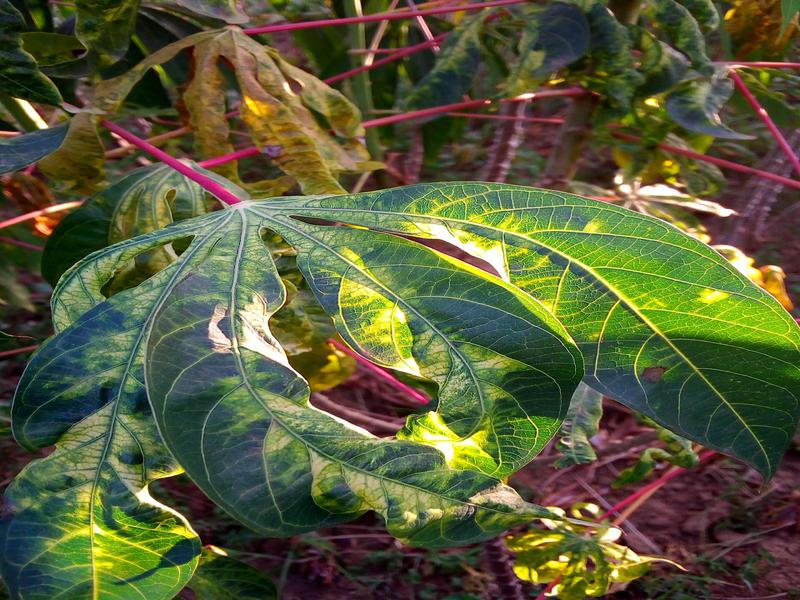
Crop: cassava
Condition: mosaic_disease